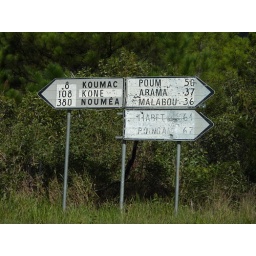
road signs in the north of Grand Terre